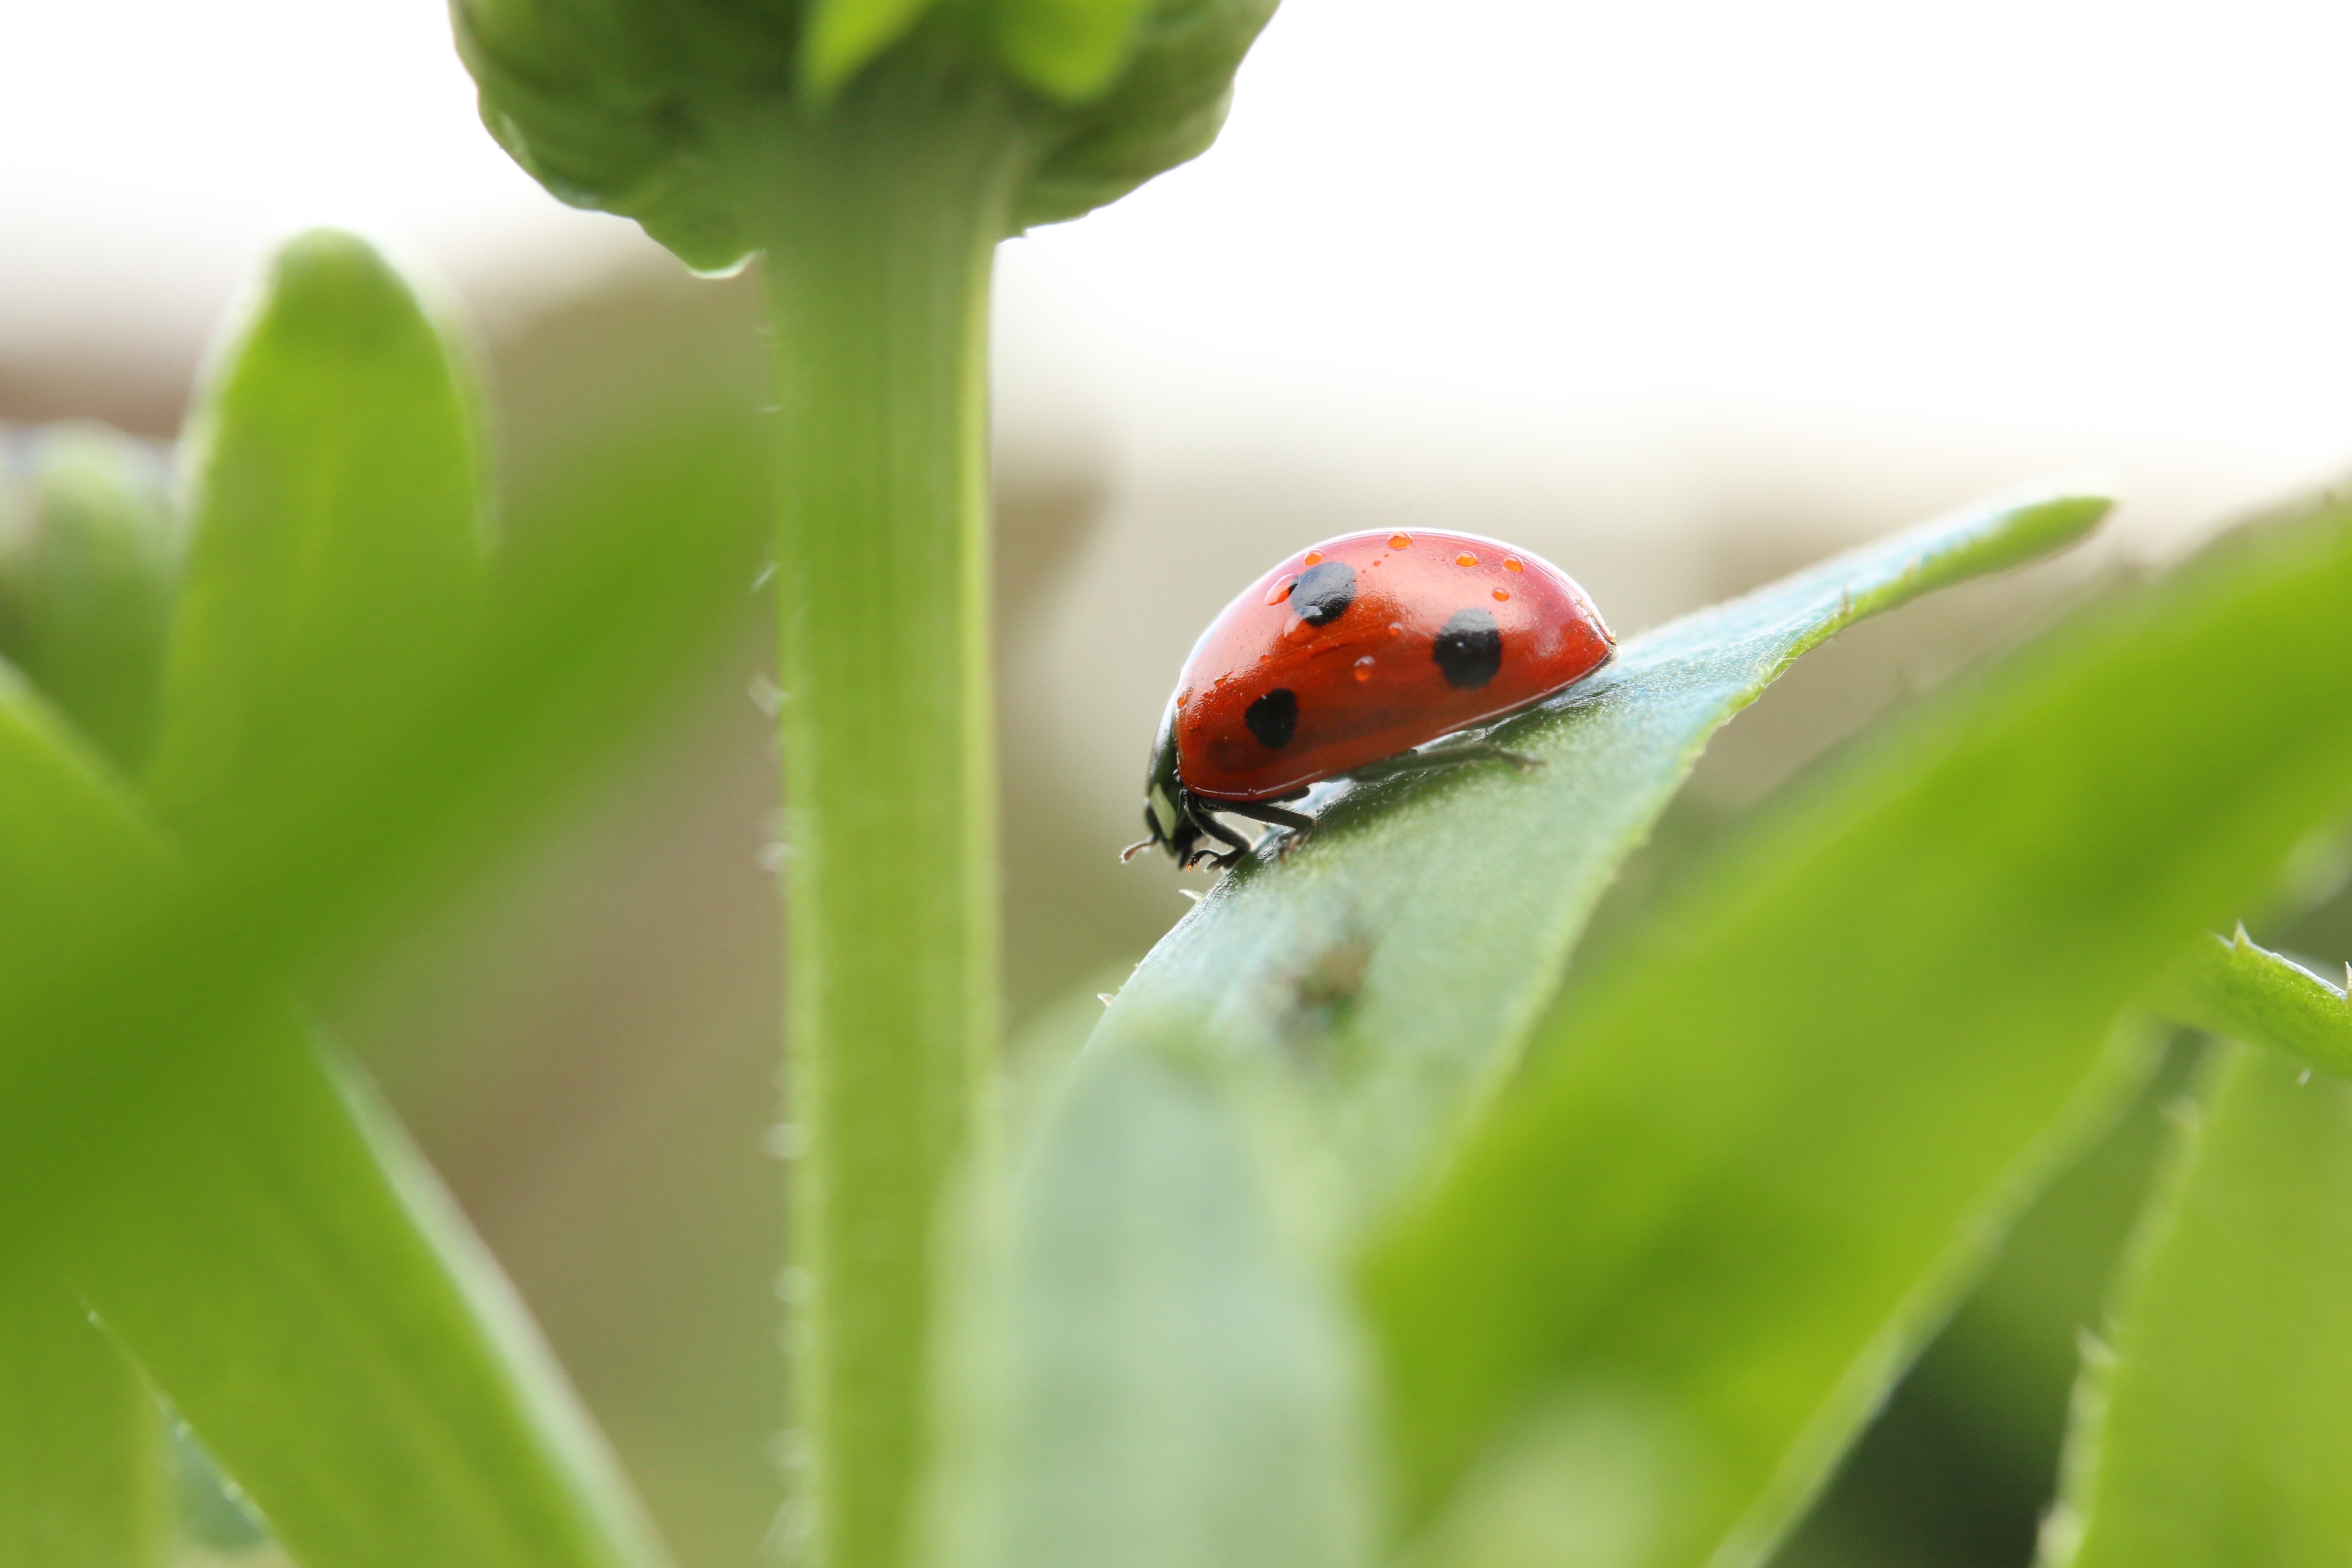
photography, leaf, flower, green, insect, fauna, ladybird, invertebrate, close up, beetle, macro photography, leaf beetle